Airport Transit System

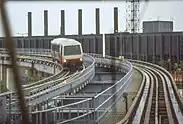
A Former VAL256 ATS Train In 1996

In 1982, O'Hare officials unveiled the O'Hare Development Plan, a plan to expand the airport with a new international terminal (now called Terminal 5), and an expansion of the domestic terminals. The new international terminal, located away from the domestic terminals, necessitated the creation of a people mover to allow for connections between domestic and international flights. The system was also intended to provide connections to distant parking facilities. The City of Chicago first awarded the contract for the people mover system to Westinghouse Electric, the second lowest bidder, in 1985. After simplifying their initial proposal in response to concerns from City, the contract was re-awarded to low bidder Matra. Ground was broken in 1987 by Mayor Harold Washington, who died later that year. The system ultimately opened in May 1993.